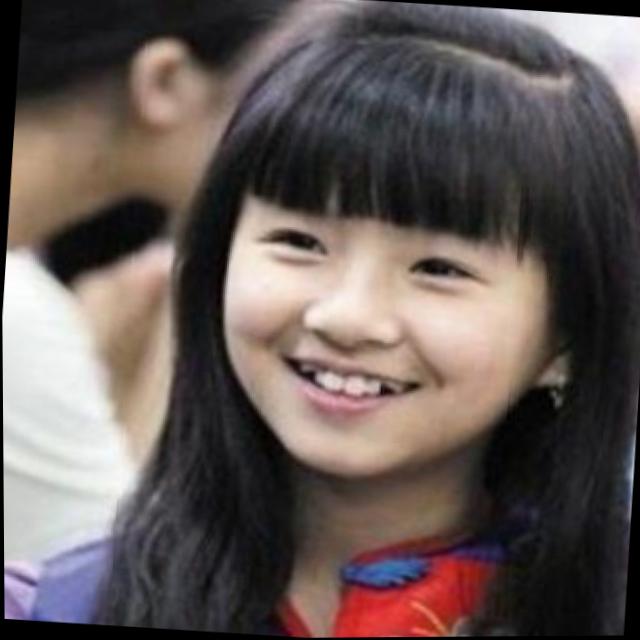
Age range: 13-20